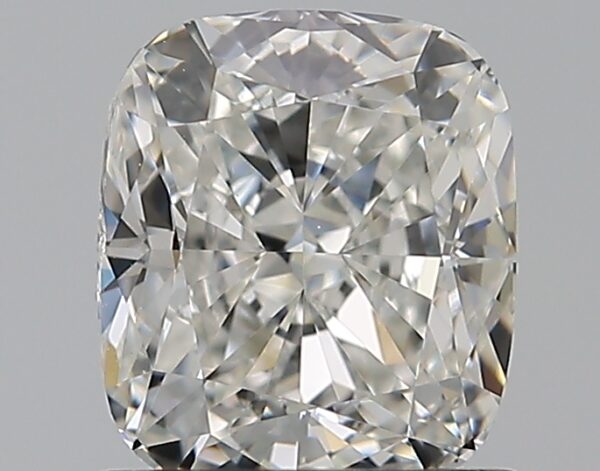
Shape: cushion
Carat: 1
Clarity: VS1
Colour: G
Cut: EX
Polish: EX
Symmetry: EX
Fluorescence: F
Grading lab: GIA
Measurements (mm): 6.09 x 5.28 x 3.59